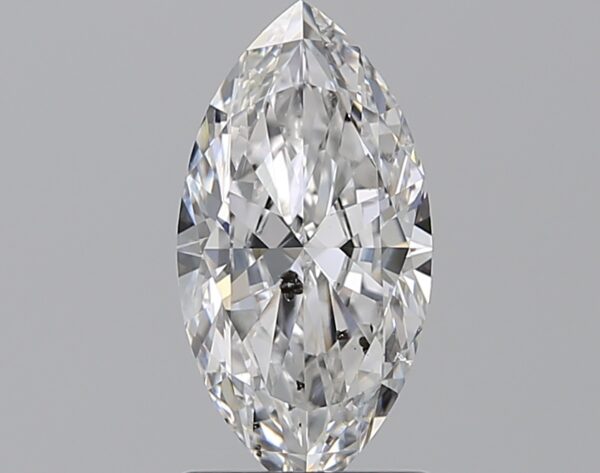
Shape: marquise
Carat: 1.2
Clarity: SI2
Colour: D
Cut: EX
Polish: EX
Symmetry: VG
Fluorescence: M
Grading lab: GIA
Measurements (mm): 10.84 x 5.53 x 3.22